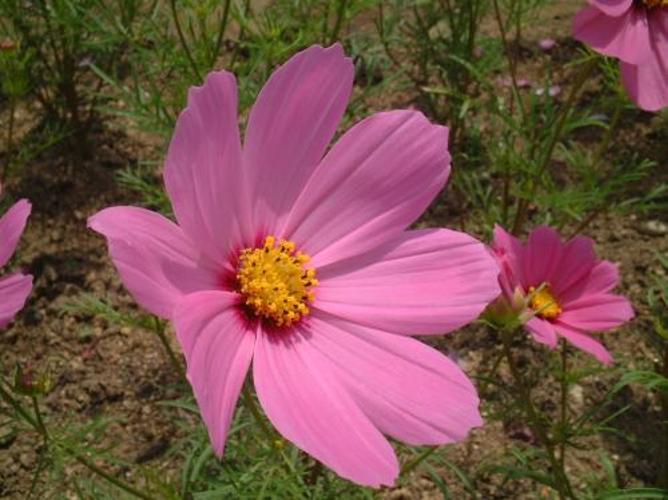
Label: mexican aster